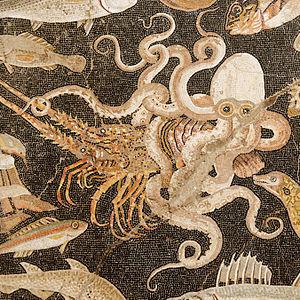
Poulpe, détail d'une mosaïque romaine. Italiano: Polpo, dettaglio di un mosaico romano.